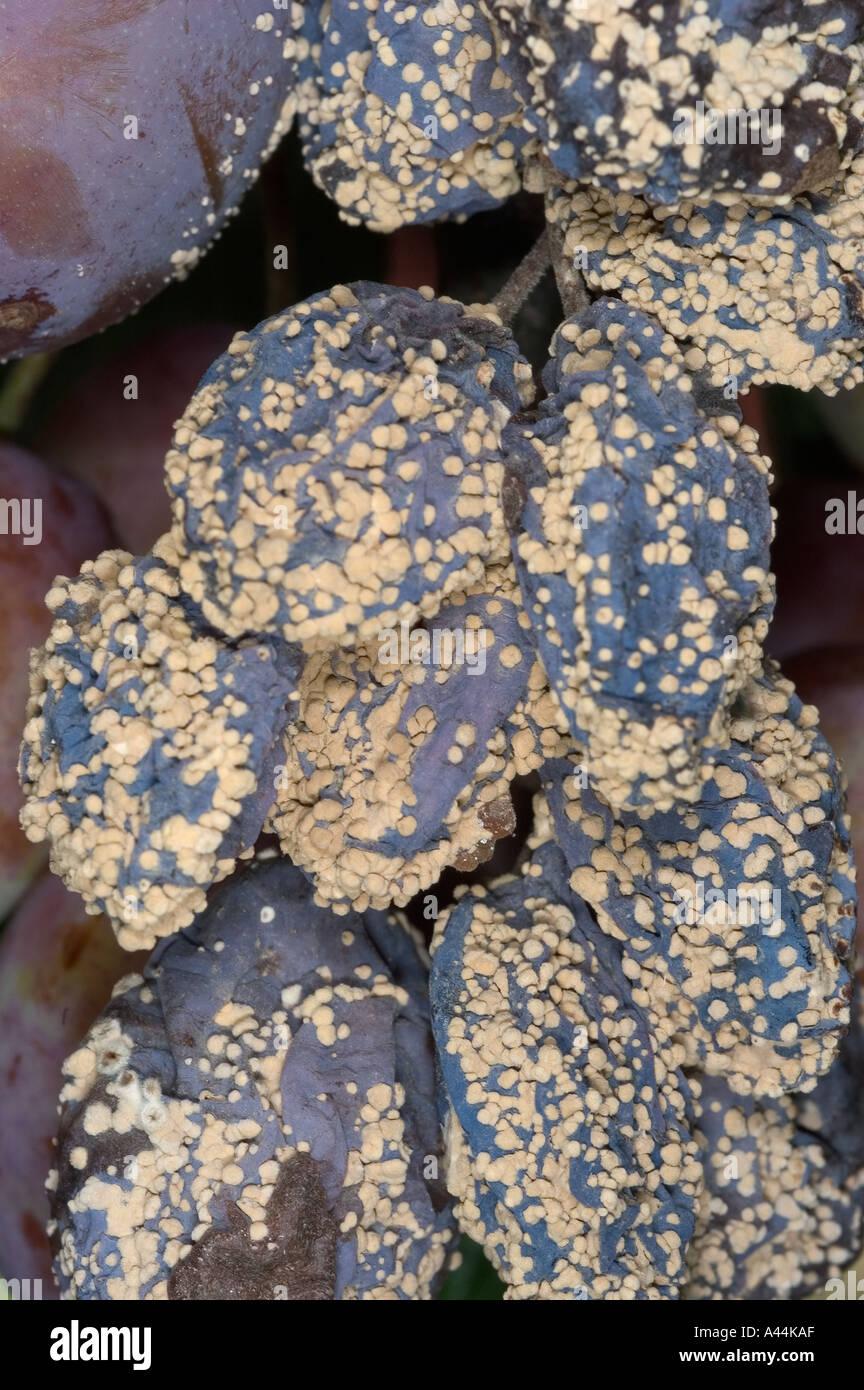
Plant: Plum
Disease: plum brown rot